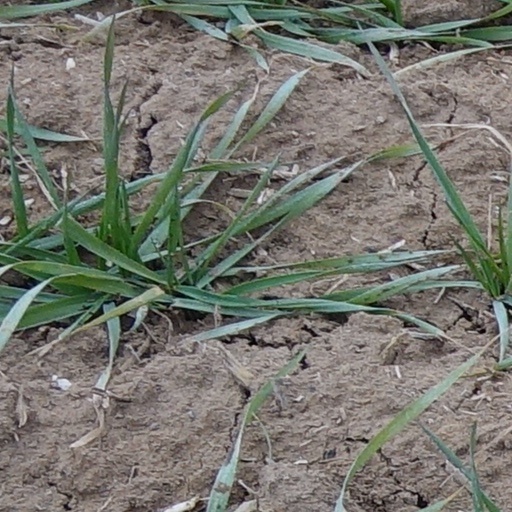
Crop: wheat